History of Reformed Christianity

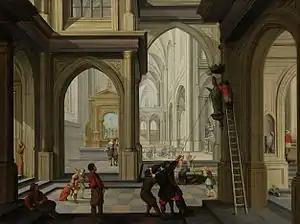

The Netherlands was affected by Reformation ideas early on due to linguistic and commercial ties with Germany. Though early Protestantism in the Netherlands was not exclusively Reformed in nature, and many early Protestant churches sought to allow both Lutheran and Reformed adherents within the same congregations, the influence of refugee centers in Emden and England lead to a decidedly Reformed orientation to these churches. A mass outbreak of iconoclasm in 1566 (known as the "Beeldenstorm") prompted by popular open-air Protestant preaching lead to temporary toleration of Protestant preaching, and gradually administration of the sacraments, by magistrates in many Dutch cities. Military action initiated by Governor of the Netherlands Margaret of Parma later that year intended as punishment for the iconoclastic outbreaks brought an end to Reformed worship. Starting in 1572, many Dutch cities invited or allowed the invasion of exiled Netherlandish privateers known as Sea Beggars because they were dissatisfied with the overbearing rule of the Spanish "iron duke" of Alva, and Reformed worship was reinstated either immediately or gradually. The Dutch Reformed Church became the legally privileged religion in most of the region, though Catholicism and other Protestant sects were tolerated and a minority of the population became full members of the Reformed church.